2016 FIBA U16 European Championship Division B

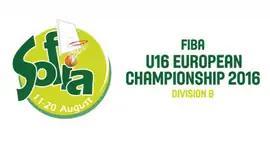

The 2016 FIBA U16 European Championship Division B was played in Sofia, Bulgaria, from 11 to 20 August 2016. 24 teams participated in the competition. Russia won the tournament for the first time, with Israel finishing second.